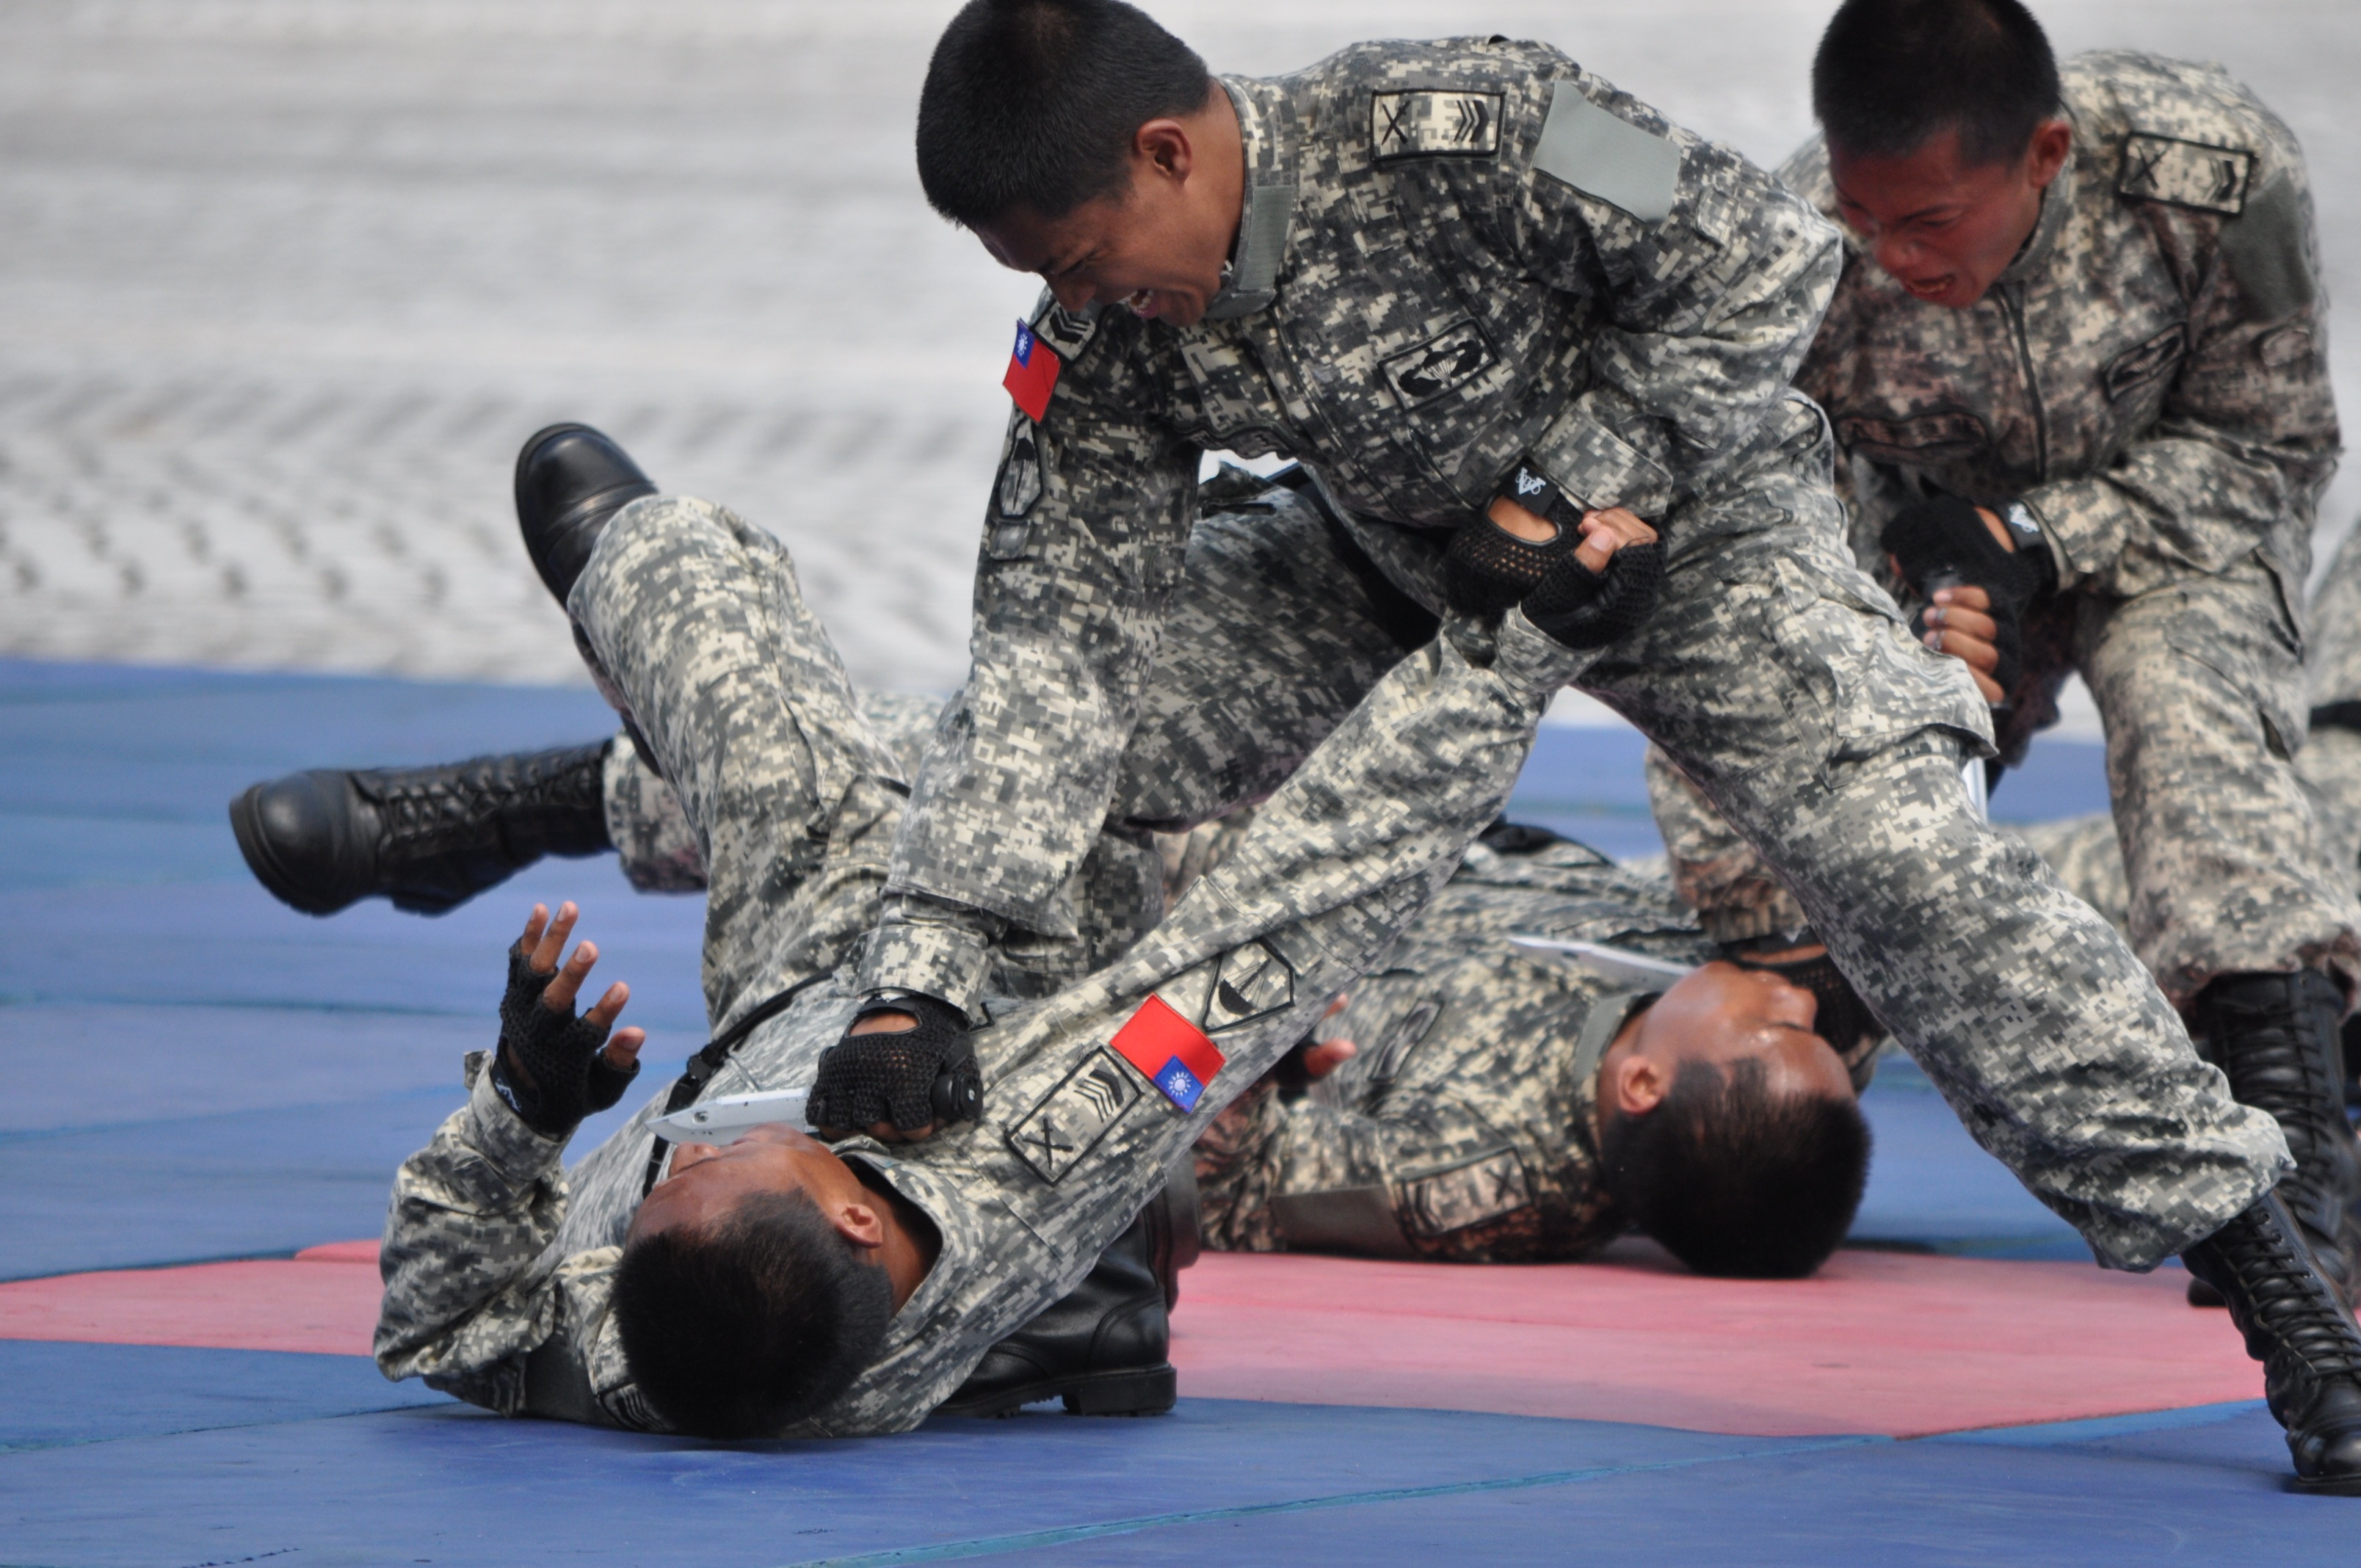
military, soldier, army, sports, taiwan, rally, combat skills